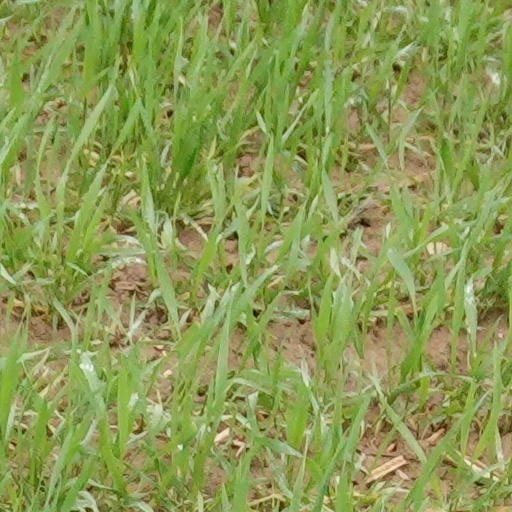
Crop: wheat